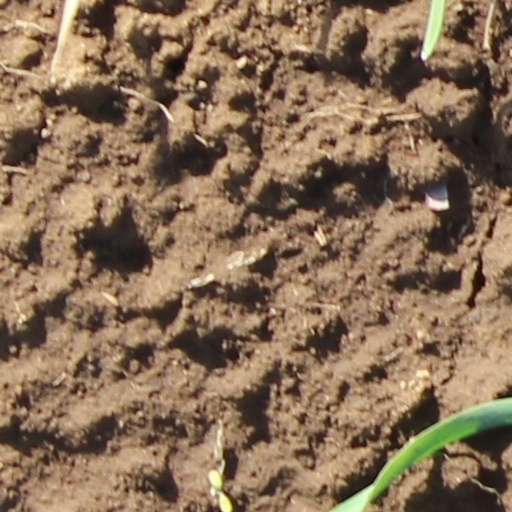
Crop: wheat